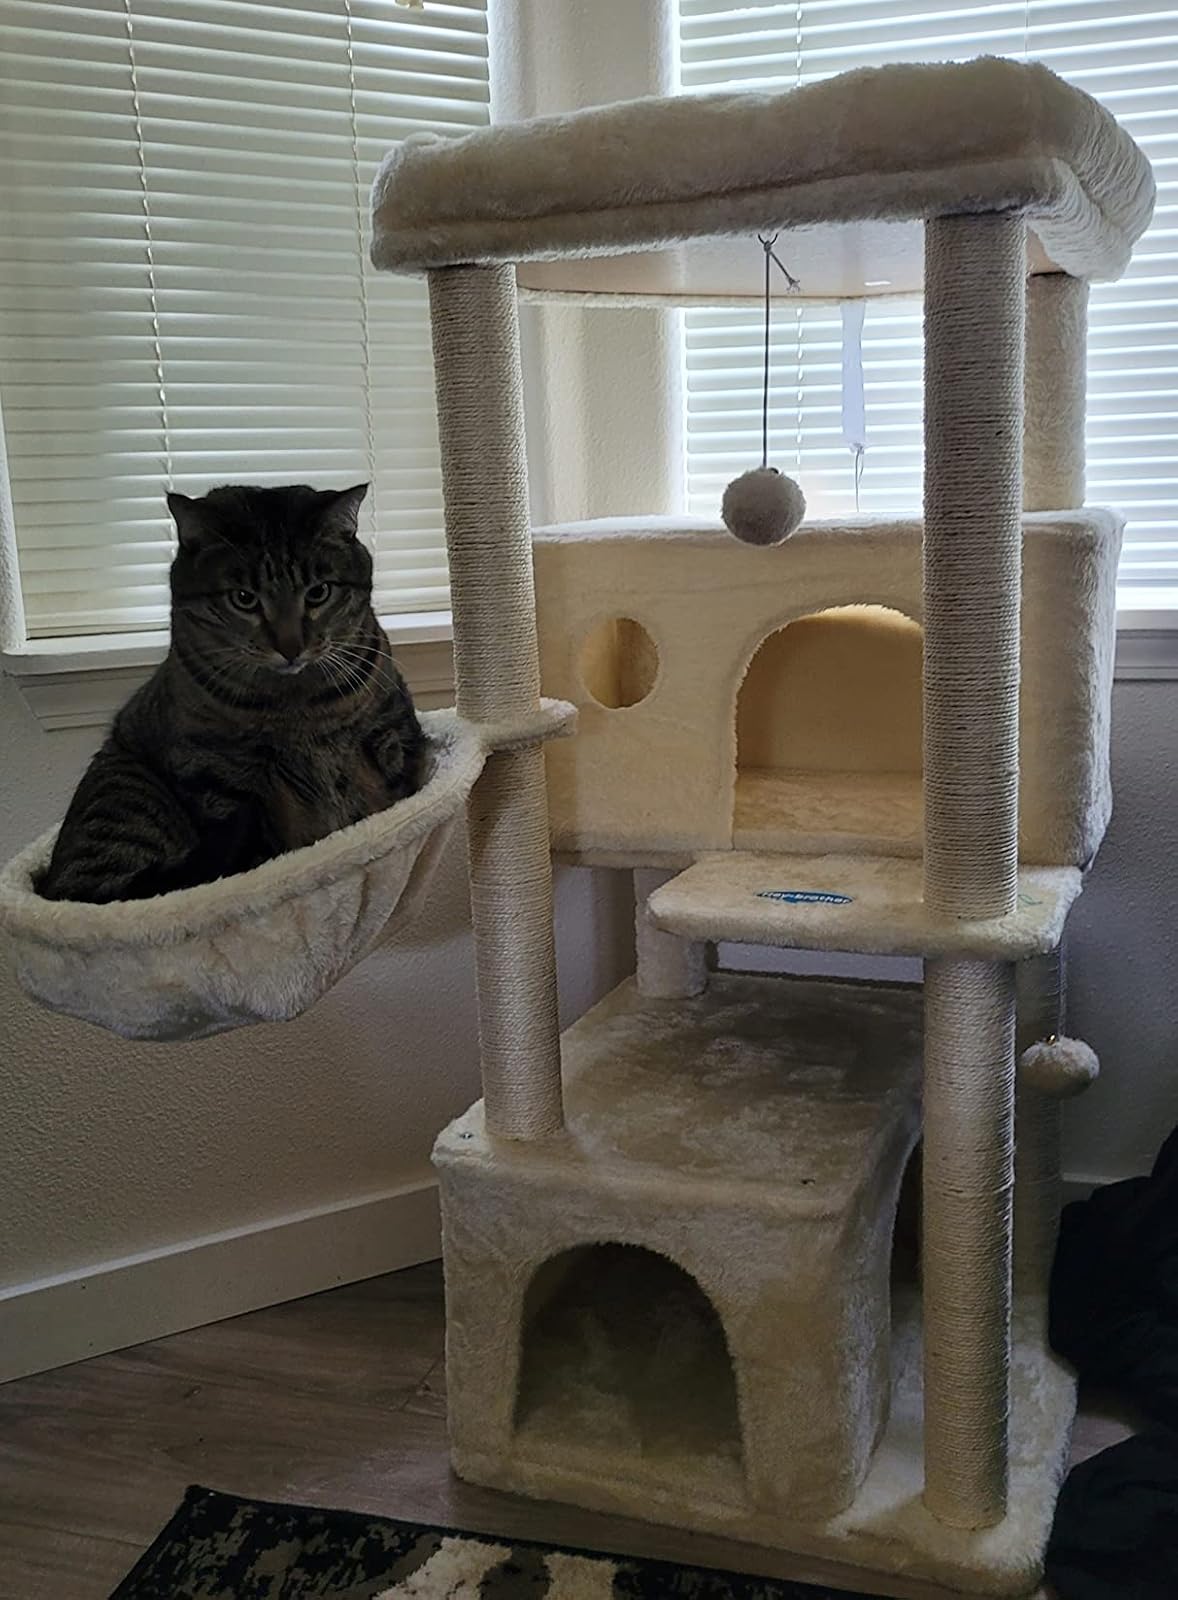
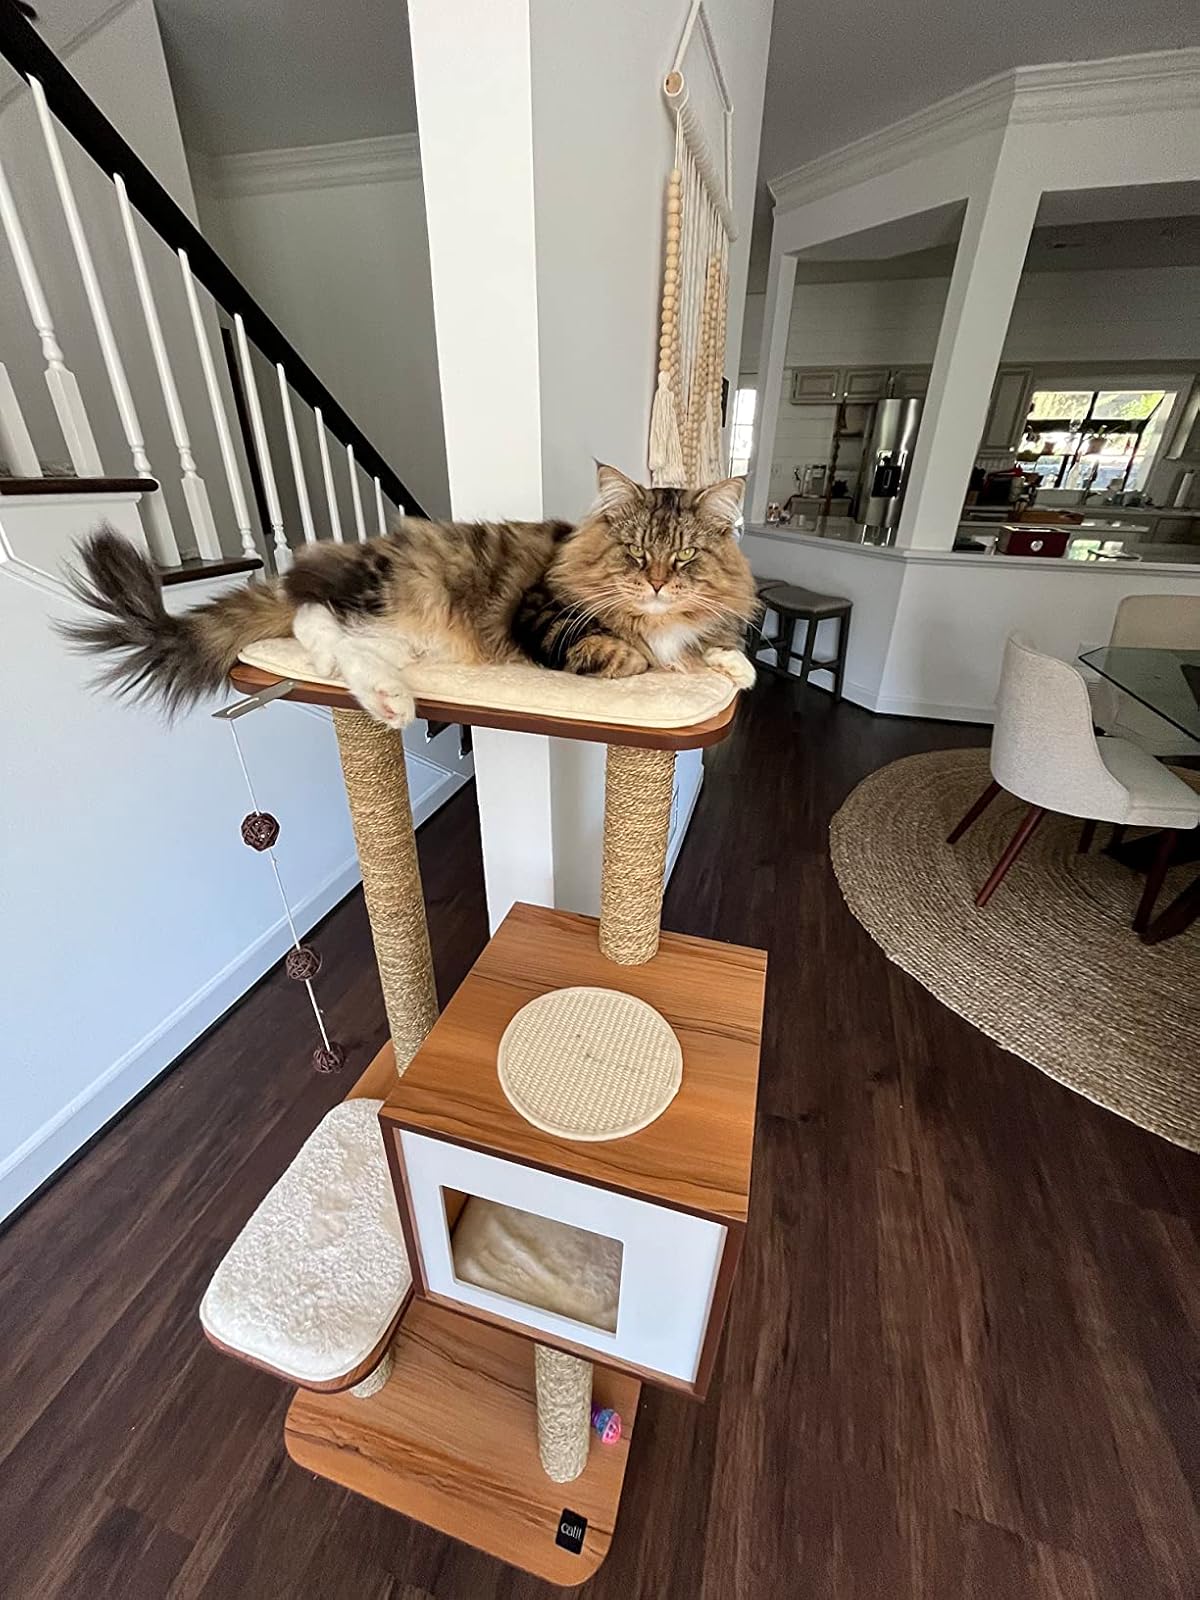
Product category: items_cat tree
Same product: no